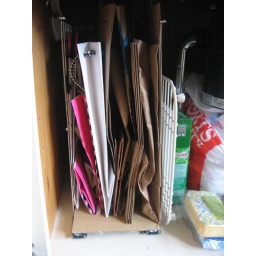
under sink paper bag holder